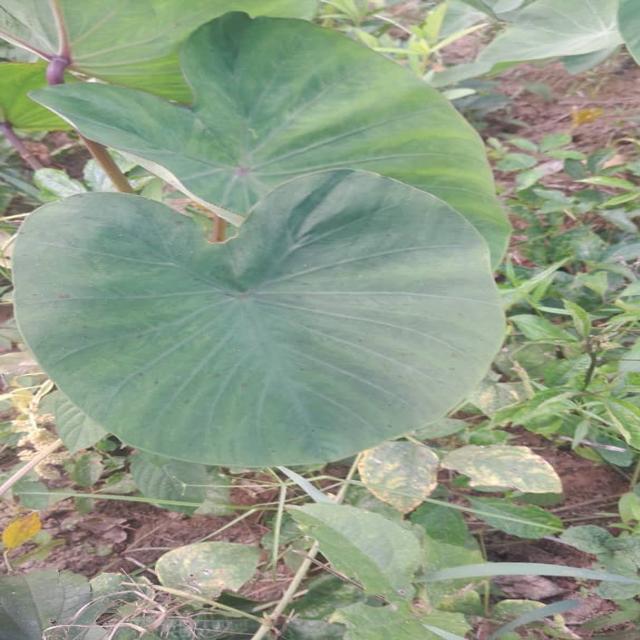
Label: Healthy